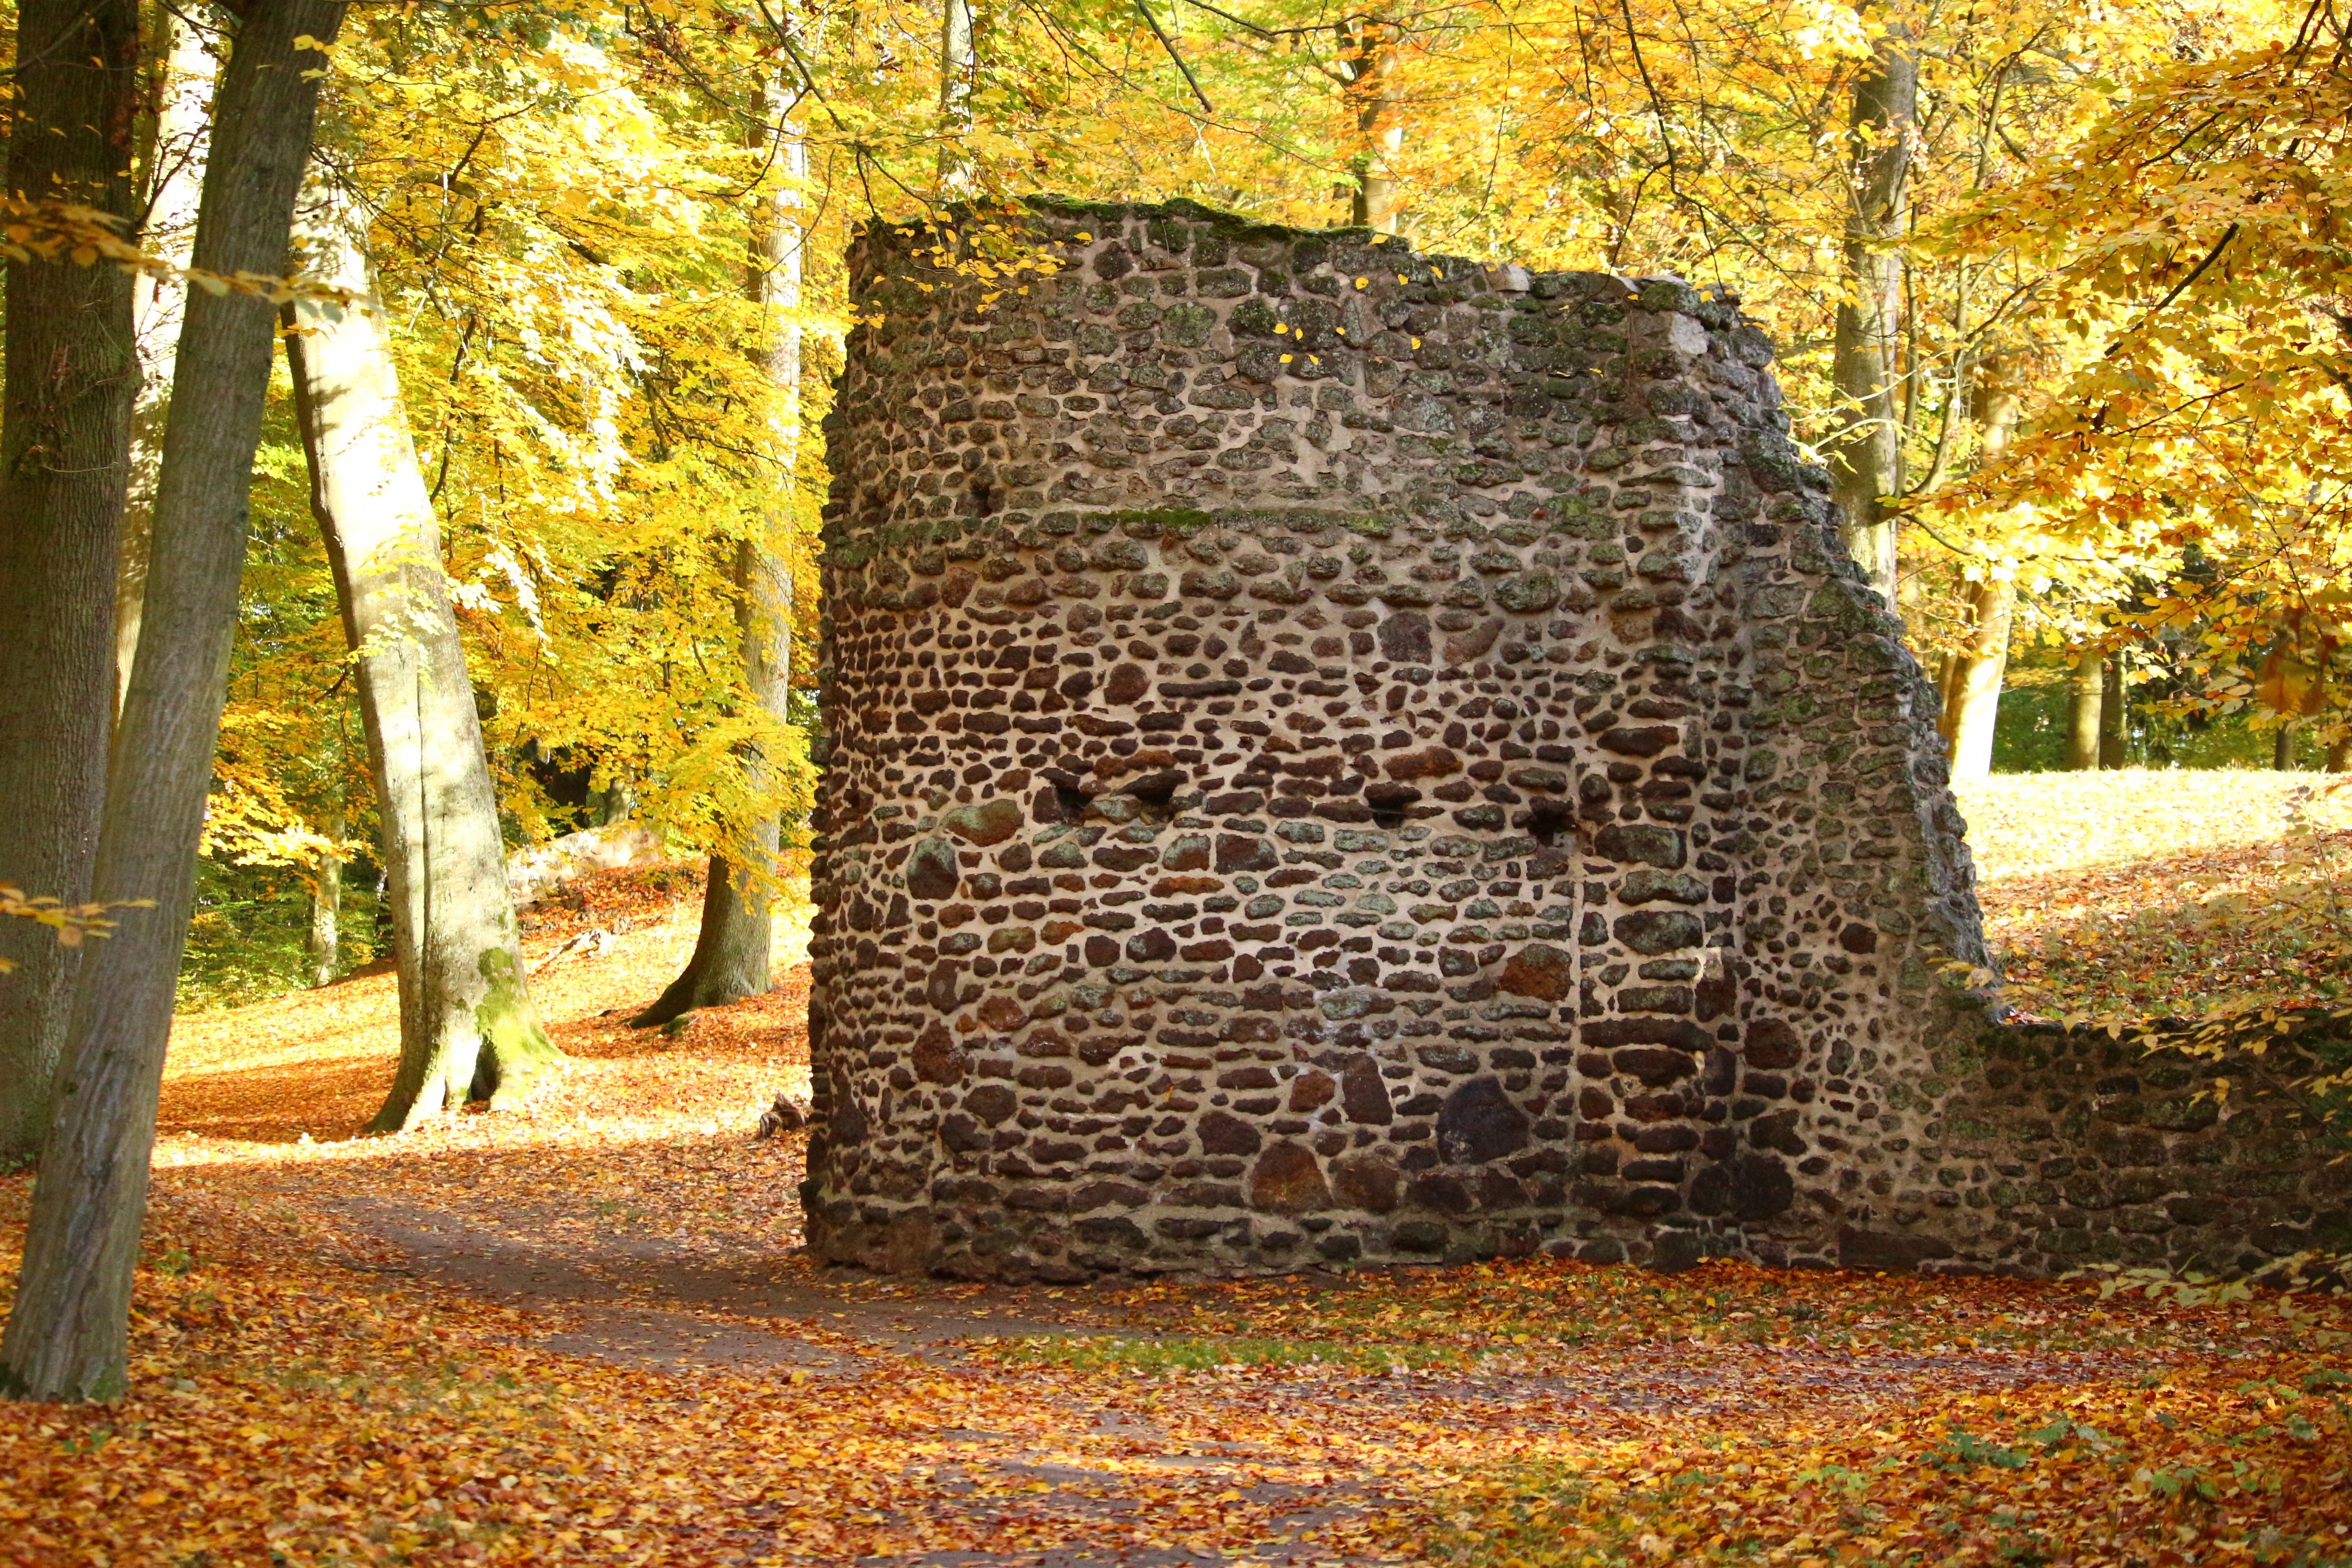
tree, sunlight, leaf, building, wall, stone, autumn, stone wall, ruin, season, grotto, ruins, woodland, masonry, castle park, feilenmoos, rasenerz, clumping stone, castle wall, ludwigslust parchim, woody plant